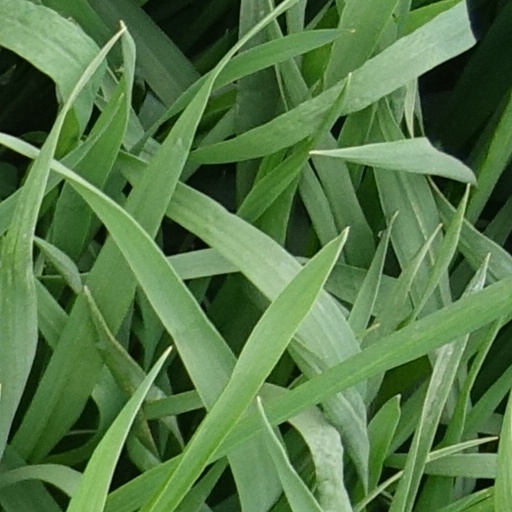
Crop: wheat